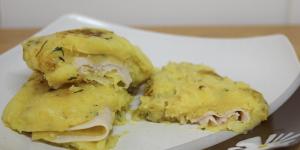
crepe de patata con jamon york y queso